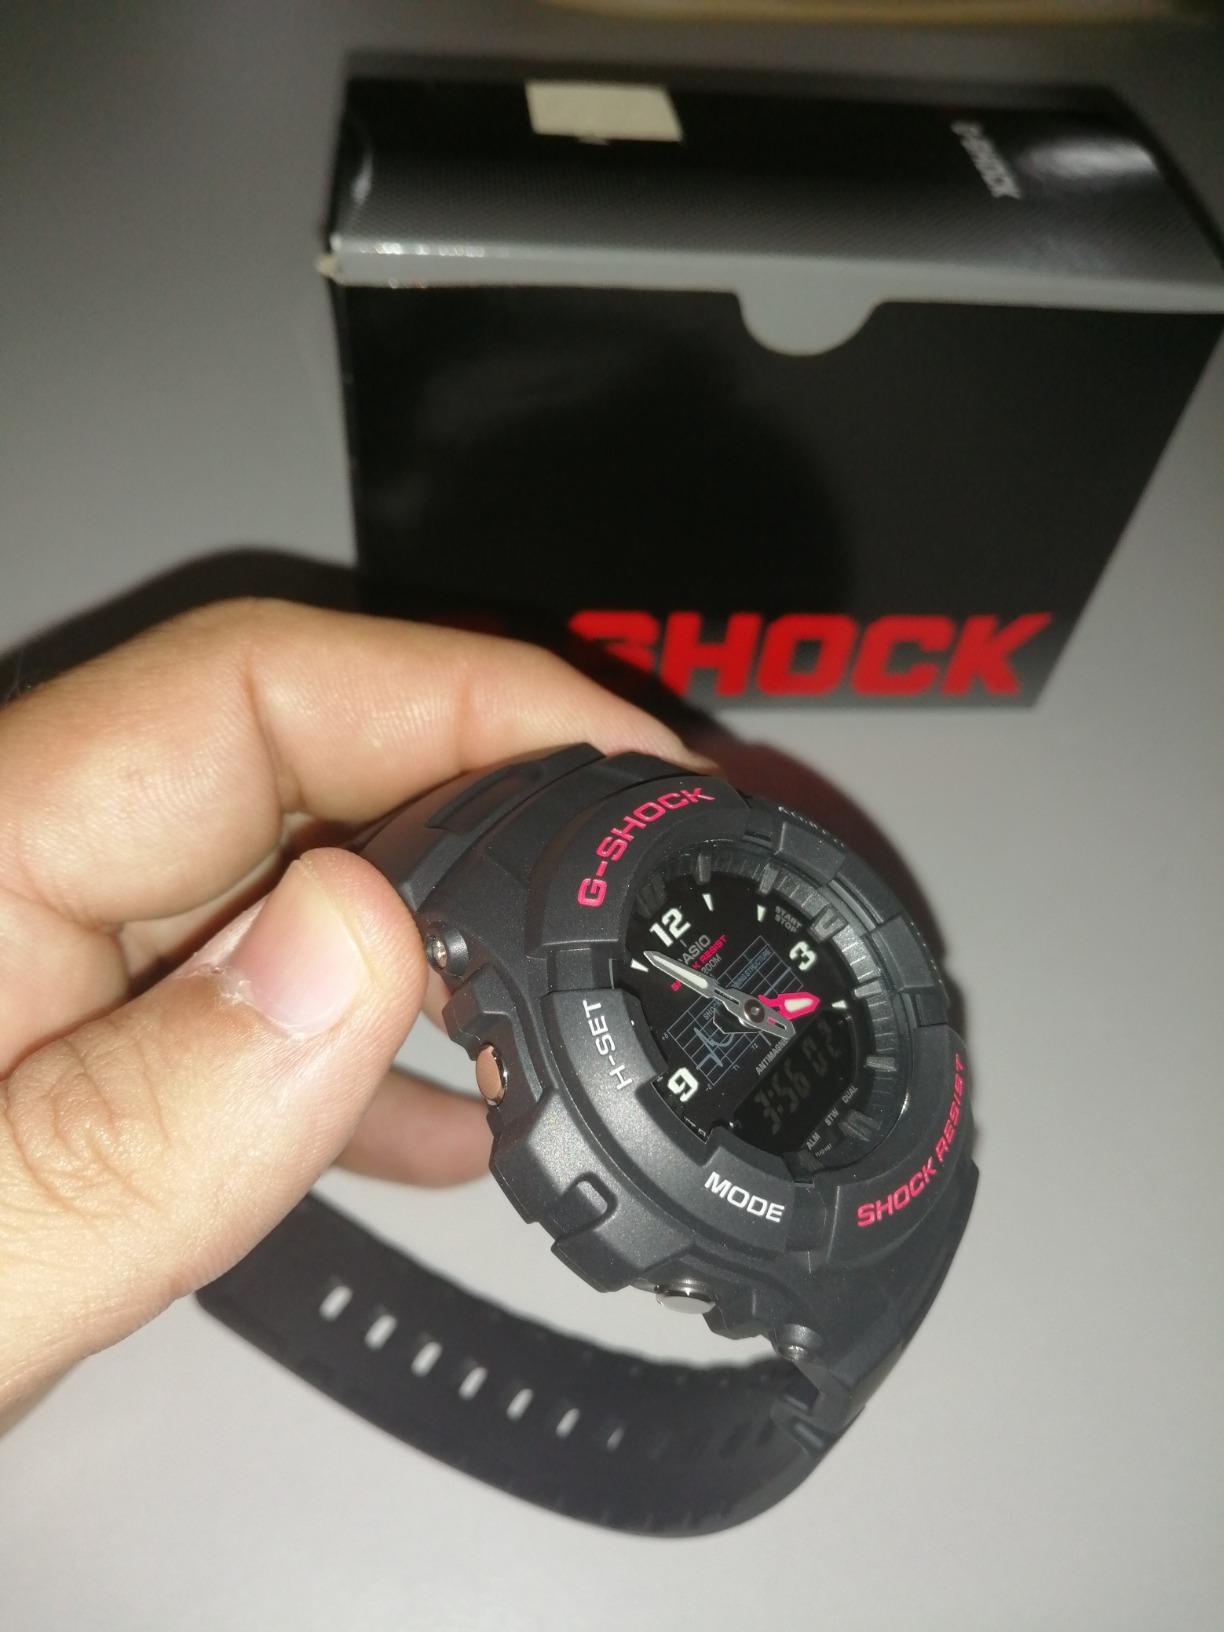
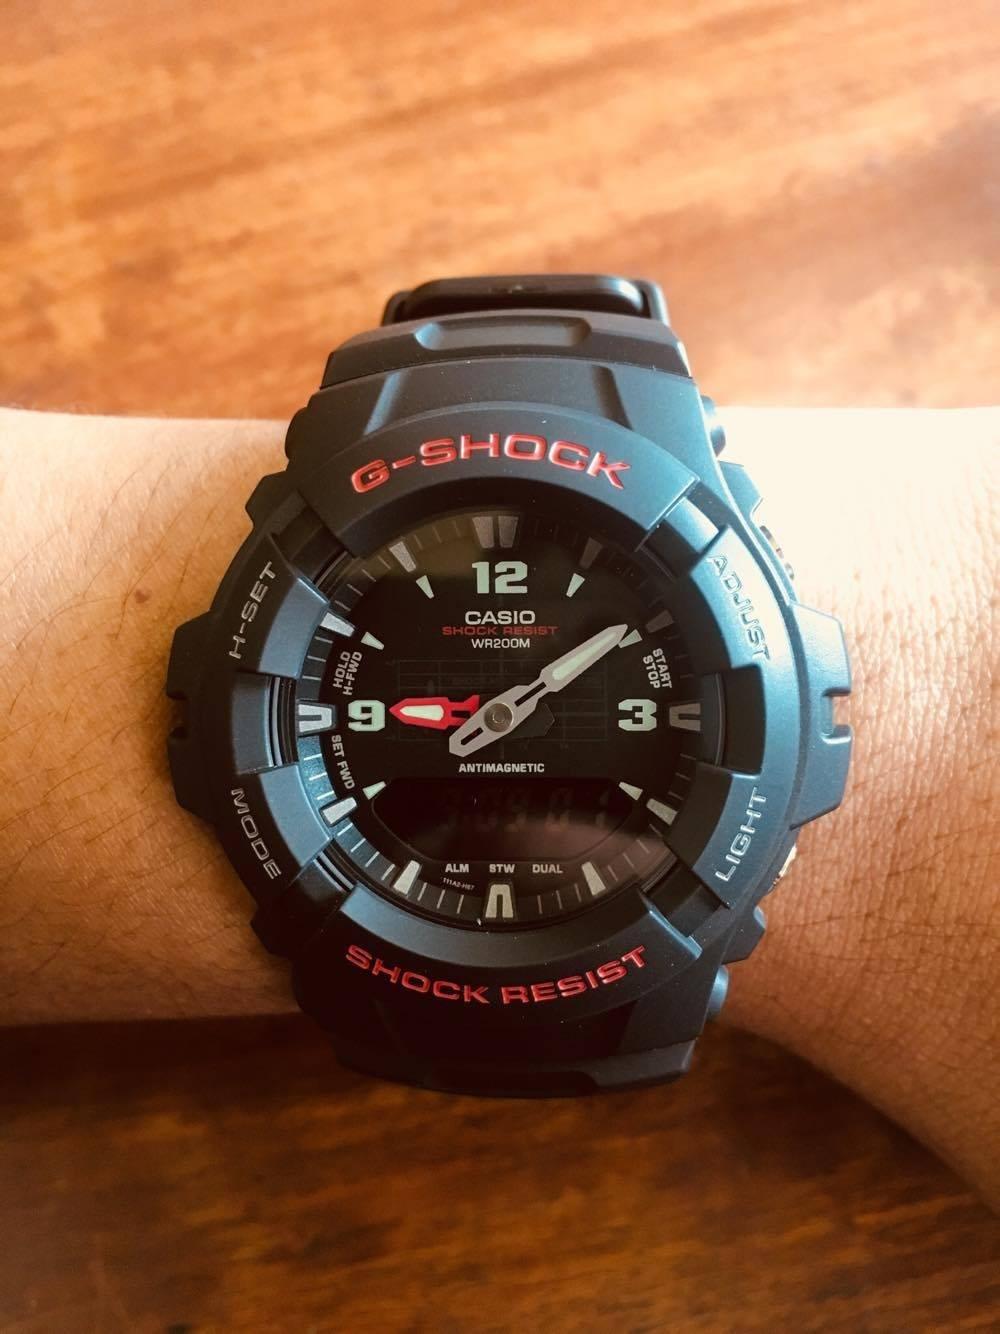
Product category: accessories_watch
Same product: yes